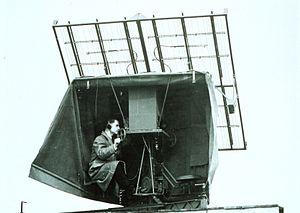
Le SCR-658 succéda au radar SCR-258 et fut développé en même temps que le radar SCR-268, le premier radar opérationnel américain. Sa mission principale fut de suivre les ballons-sondes lors de radiosondages en remplacement du théodolite manuel difficile à utiliser par mauvais temps. Ce radar était de faible dimension permettant de le déplacer rapidement d'un endroit à l'autre grâce à la remorque Ben Hur. Il n'existe qu'un seul survivant de ce radar, au National Museum of the United States Air Force de Dayton.